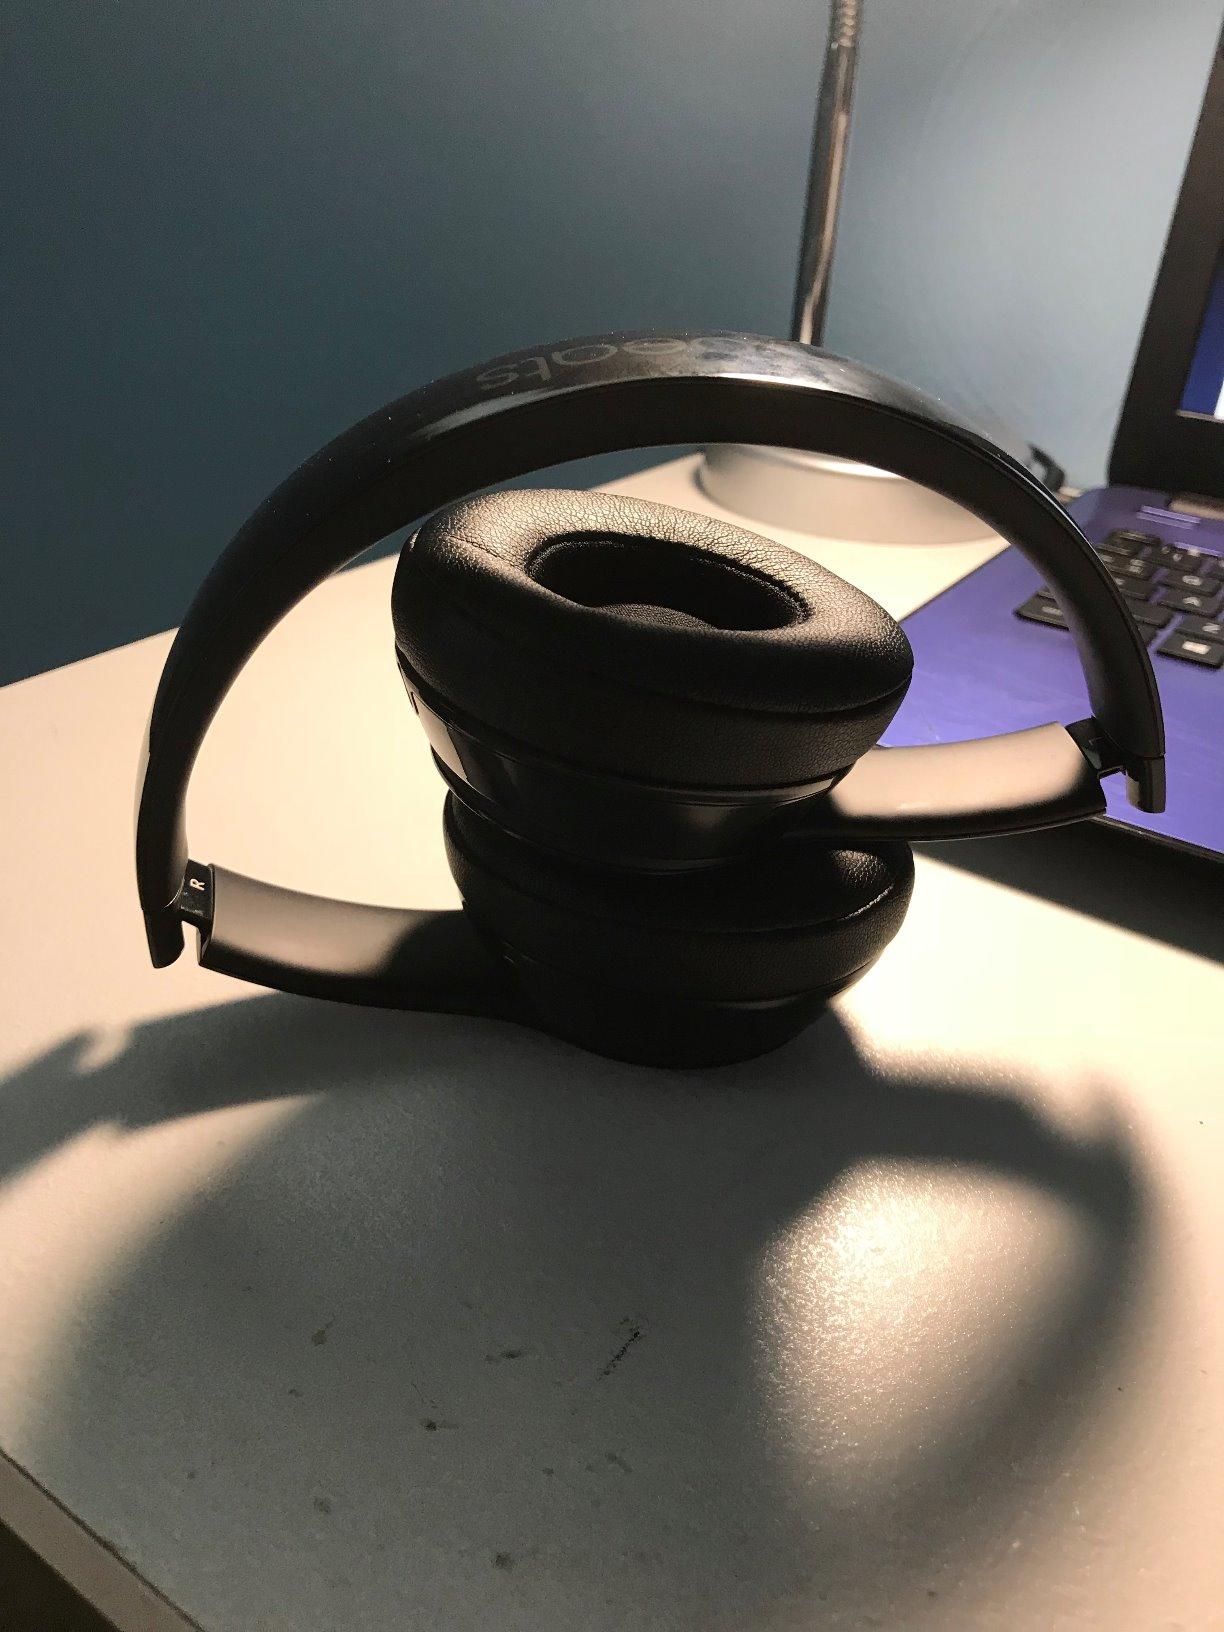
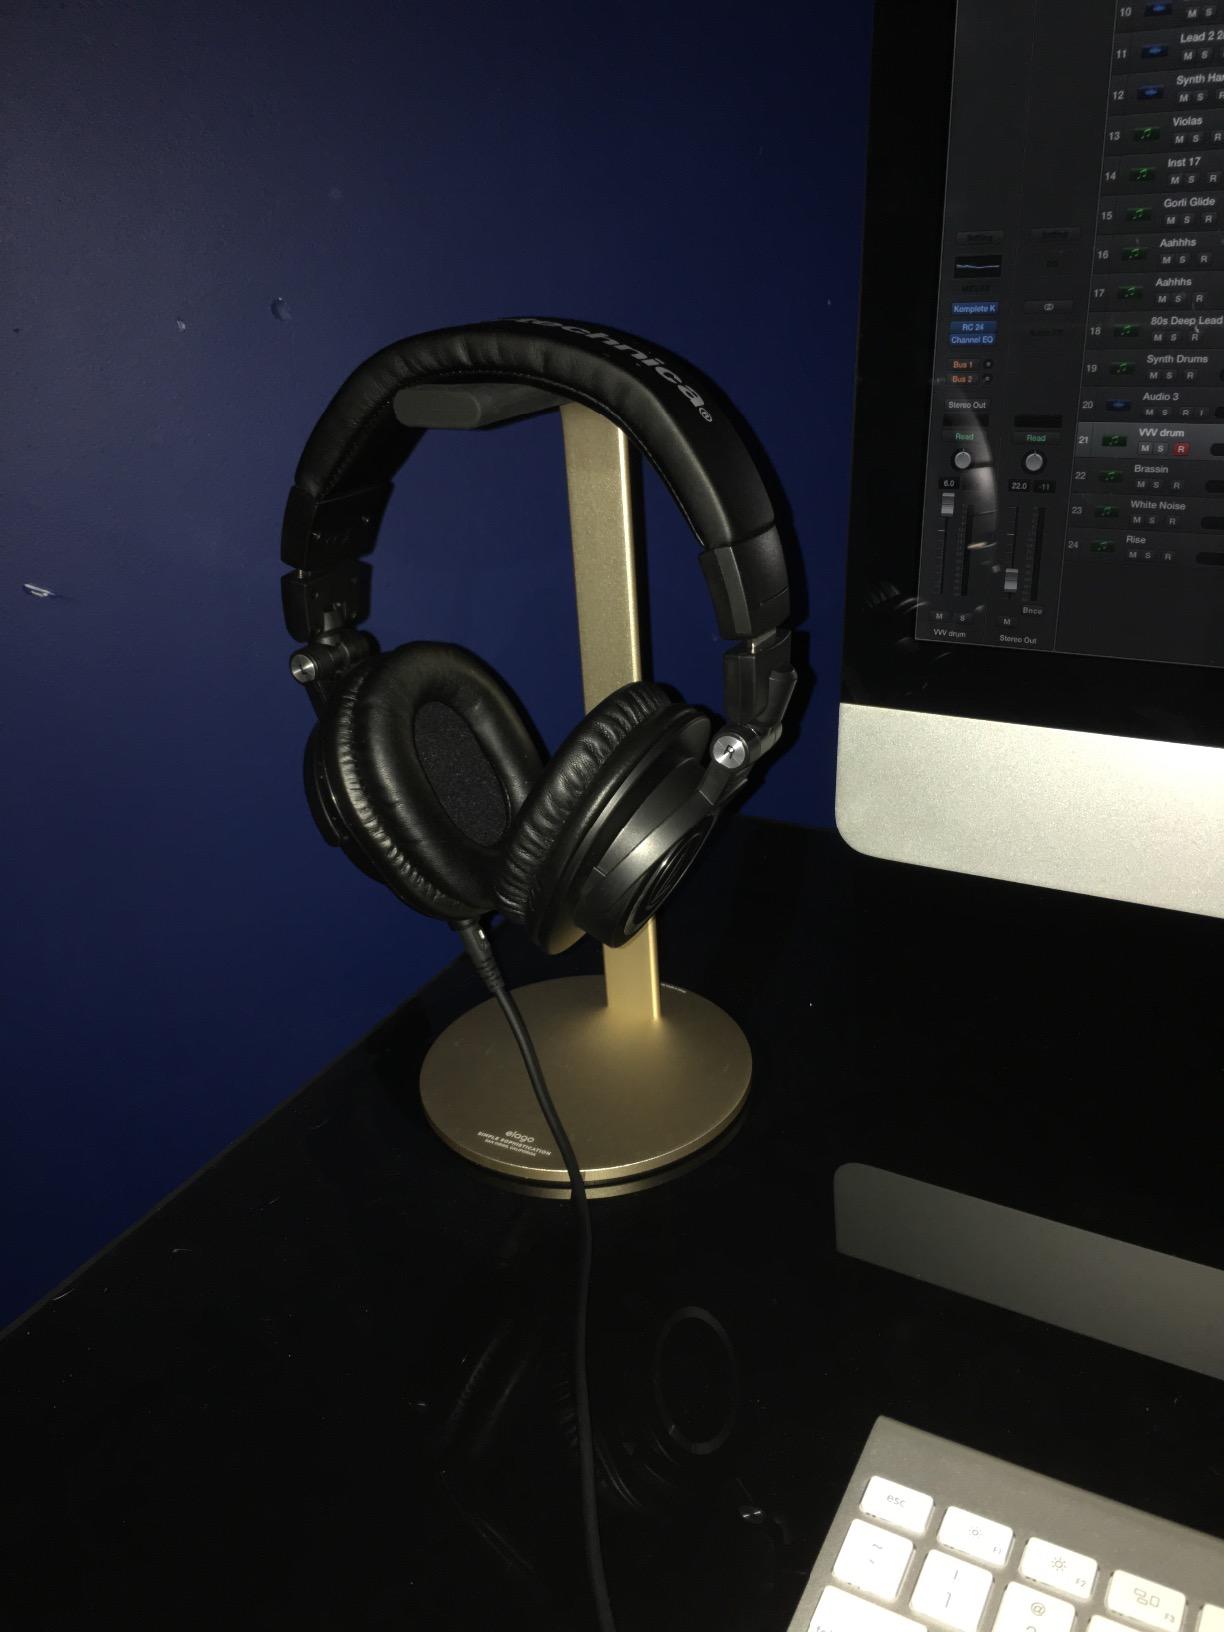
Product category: headphones
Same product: no